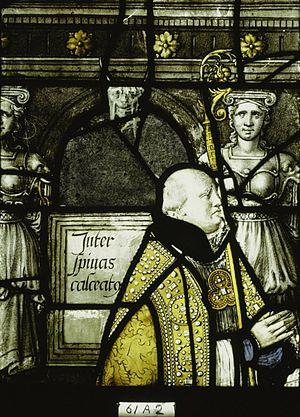
Nicolaas van Nieuwland est un évêque catholique des Pays-Bas espagnols, né en 1510 à Maartensdijk et mort à Utrecht le 15 juillet 1580. Il fut le premier évêque du diocèse de Haarlem.